Neo Planet

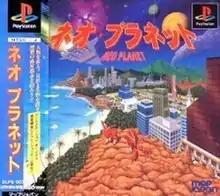

Neo Planet is a Japanese simulation video game for the PlayStation. The game was developed by Map Japan and published by GungHo Online Entertainment and Map Japan. It was released in Japan on July 5, 1996. The game was rereleased in Japan for the PlayStation 3 on November 13, 2013, and in the United States on May 20, 2014.